Hero of the Underworld

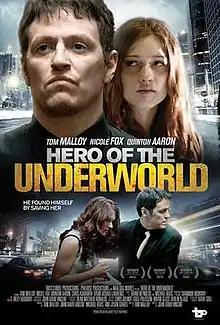
Official release poster

Hero of the Underworld is a 2016 drama, inspired by writer/actor/producer Tom Malloy's time working in a New York City hotel. The story centers around hotel manager Dylan Berrick, his desire to help a young woman who is assaulted at the hotel, and his struggles with heroin addiction. Tom Malloy stars alongside Nicole Fox, Quinton Aaron, Chris Ashworth, Gabriel Jarret, and David Josh Lawrence, with appearance by Catherine Mary Stewart. The film was shot in Rochester, NY and directed by John David Vincent.